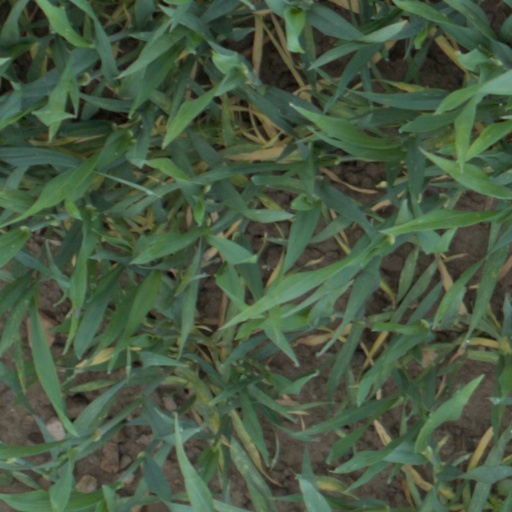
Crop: wheat